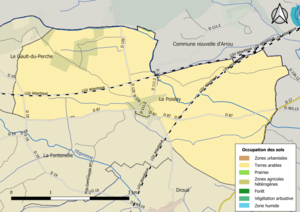
Carte des infrastructures et de l’occupation des sols en 2018 de la commune de fr:Le Poislay (France).
Le Poislay est une commune française située dans le département de Loir-et-Cher, en région Centre-Val de Loire.